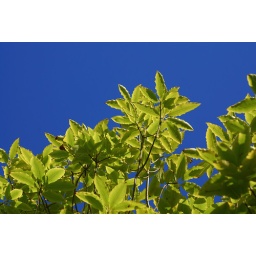
Species from New Zealand. Common landscaping and street tree in California